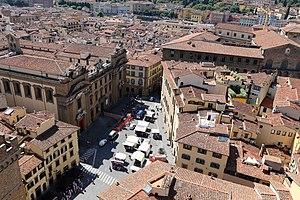
La Piazza San Firenze est la place qui prend le nom du Complesso di San Firenze, un ensemble de bâtiments dédiés à saint Philippe Neri, mais dont le nom fait référence à San Fiorenzo, relatif à un édifice plus ancien.